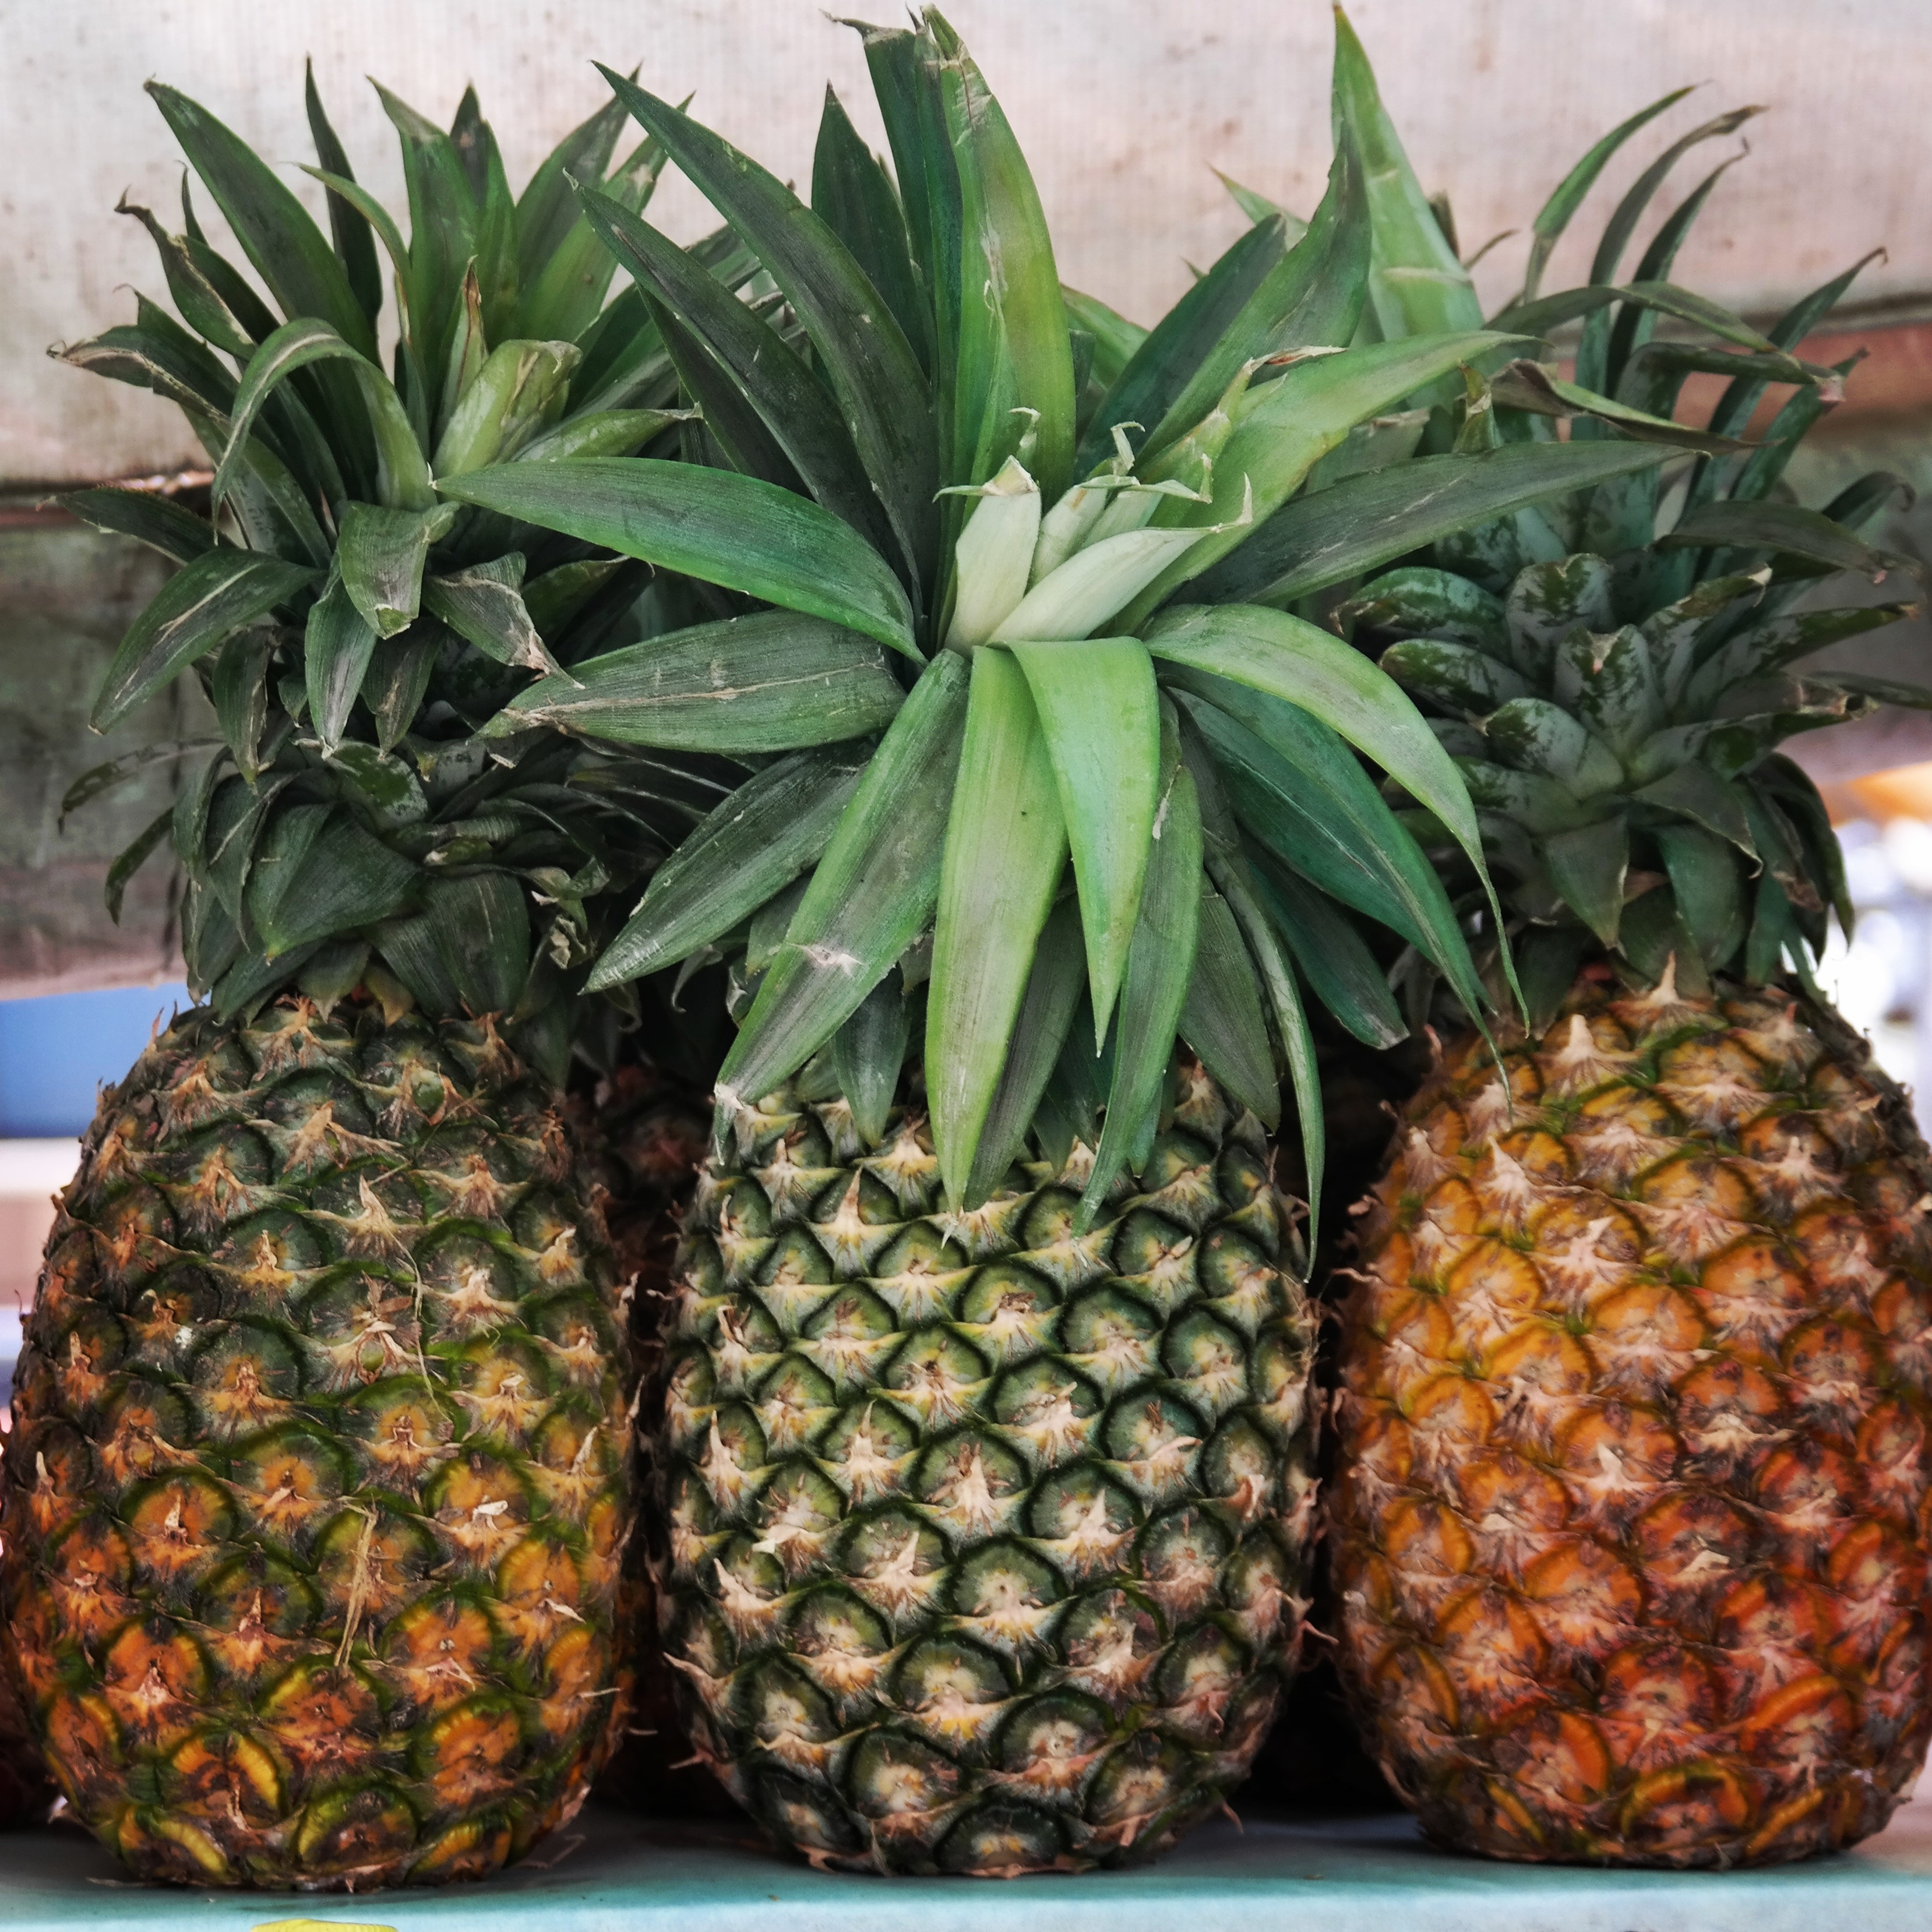
apple, plant, fruit, sweet, food, green, produce, tropical, fresh, healthy, pineapple, freshness, fresh fruit, nutrition, diet, organic, flowering plant, ananas, bromeliaceae, land plant